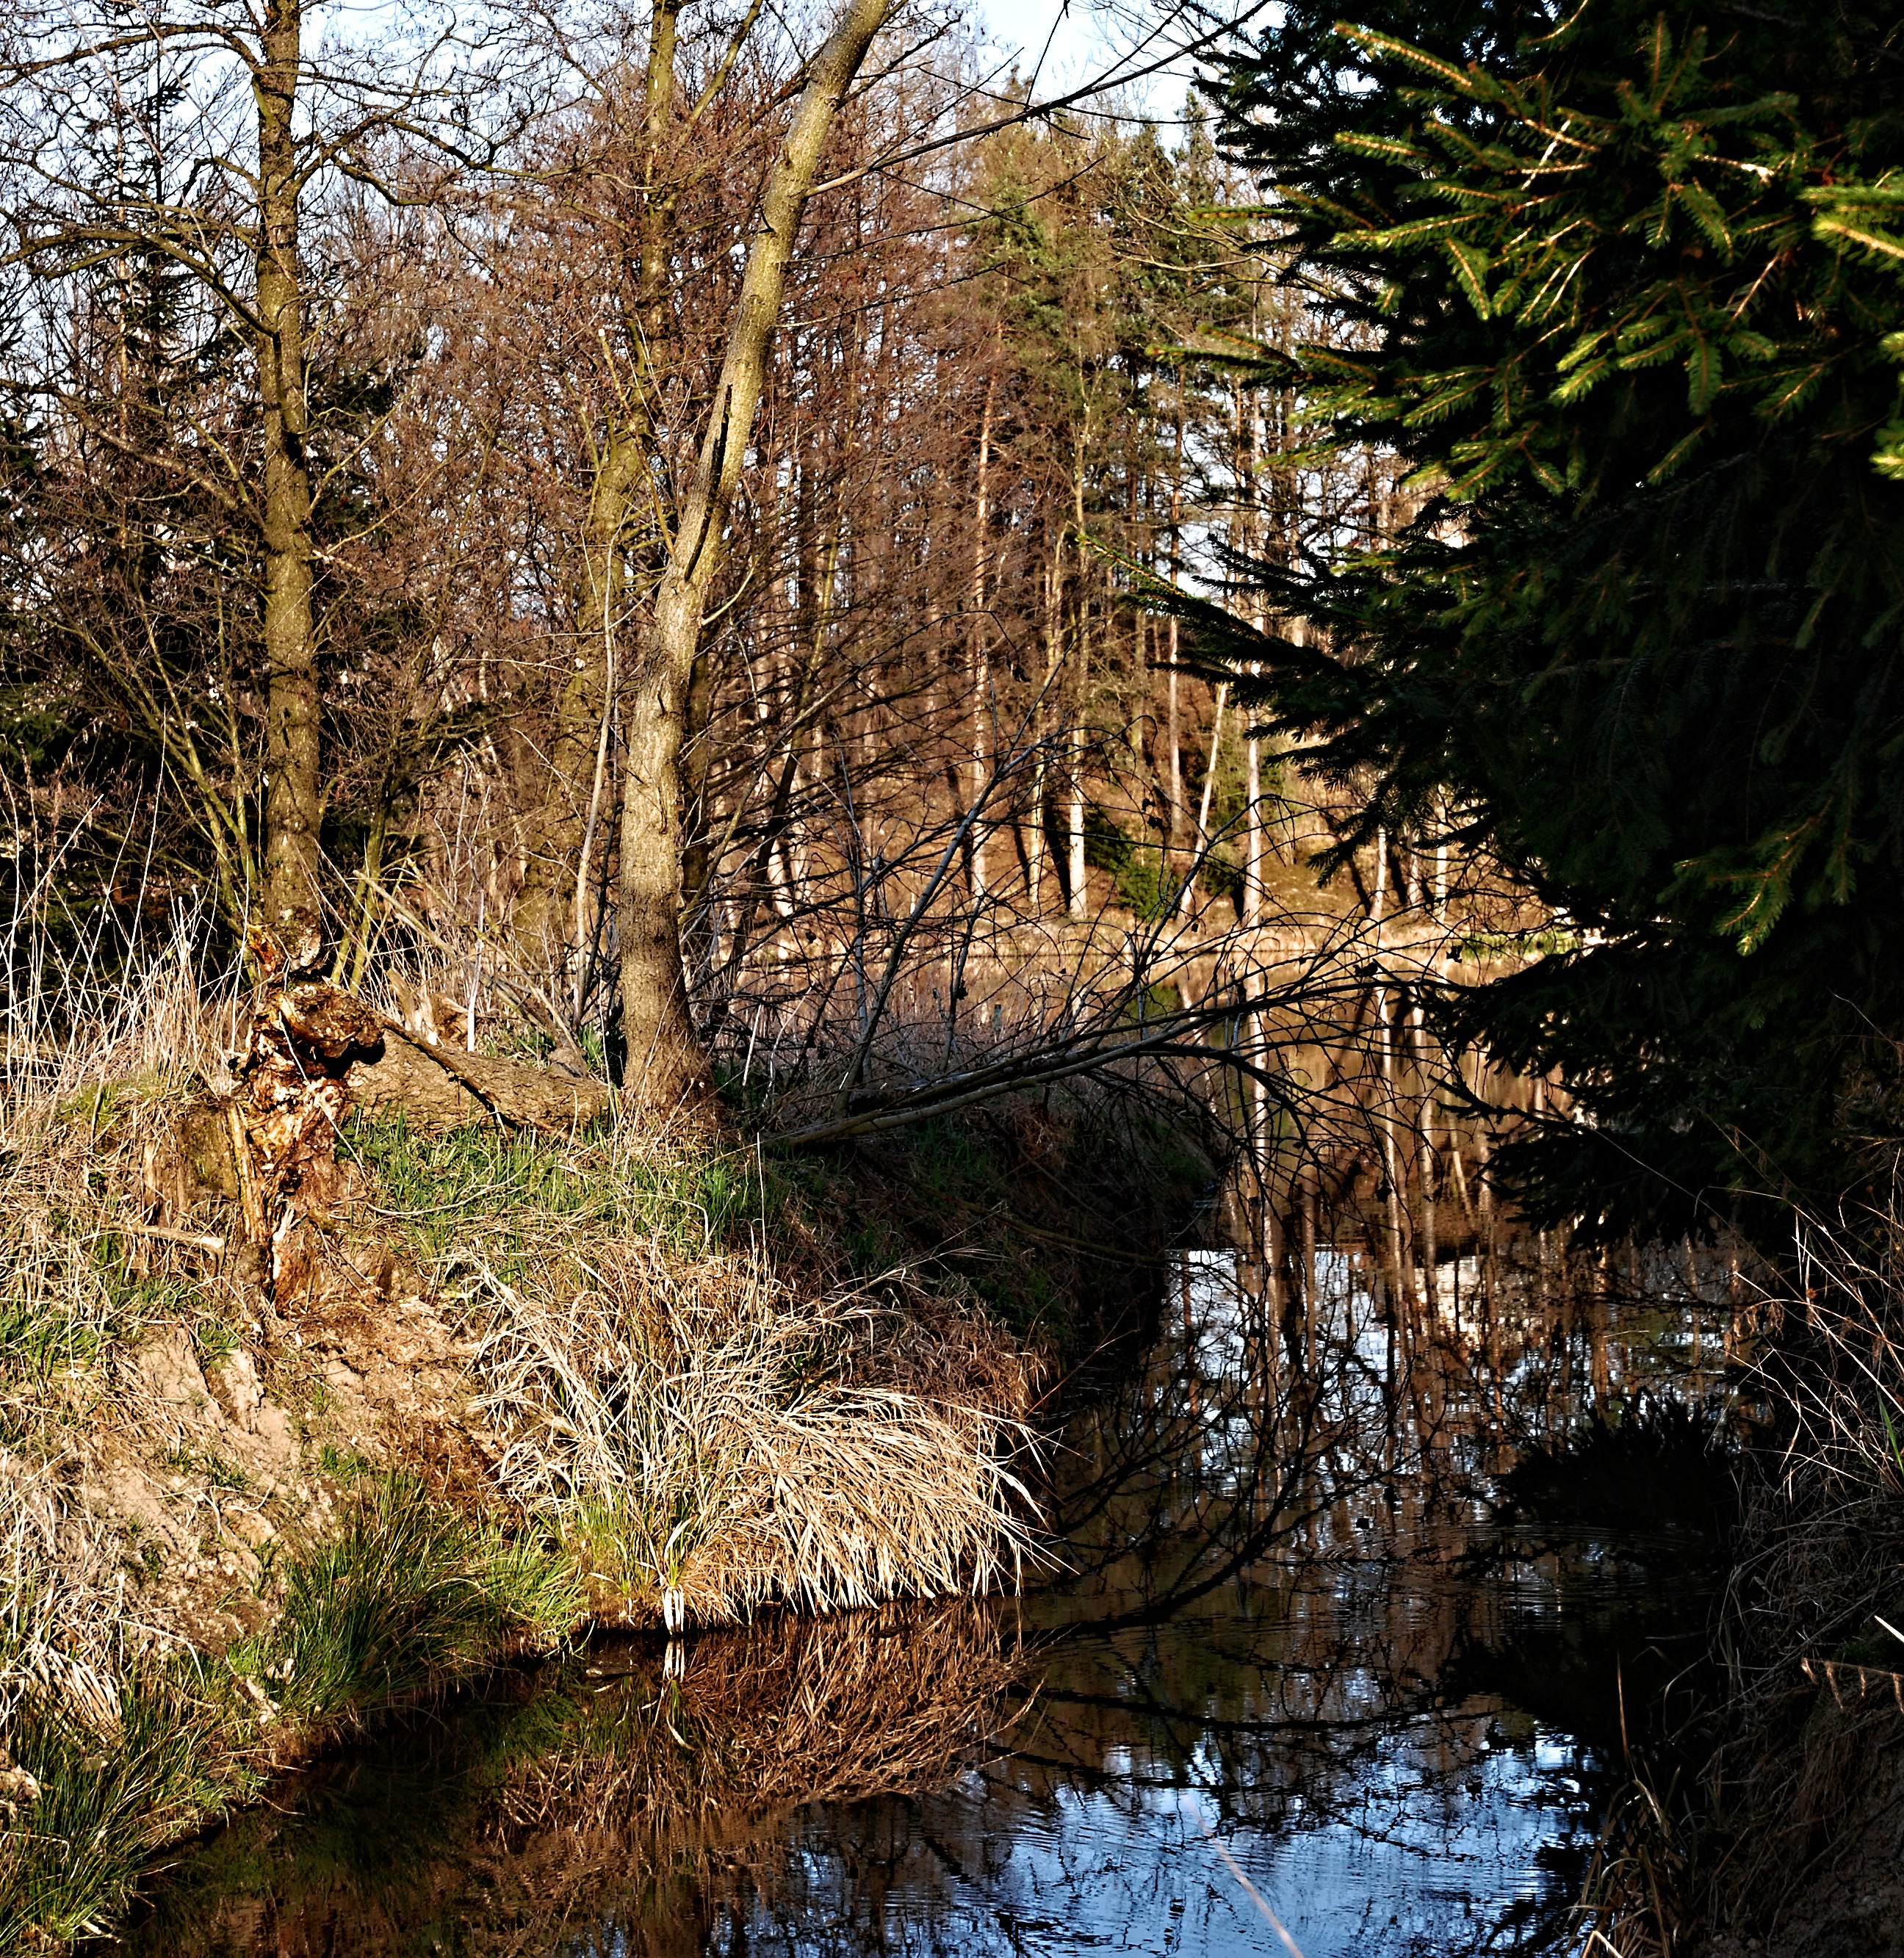
landscape, tree, water, nature, forest, creek, wilderness, branch, trail, leaf, lake, river, pond, stream, reflection, autumn, season, waterway, body of water, surface, trees, shrubs, wetland, woodland, habitat, ecosystem, edge of the pond, ledenice, natural environment, geographical feature, woody plant, mlej k